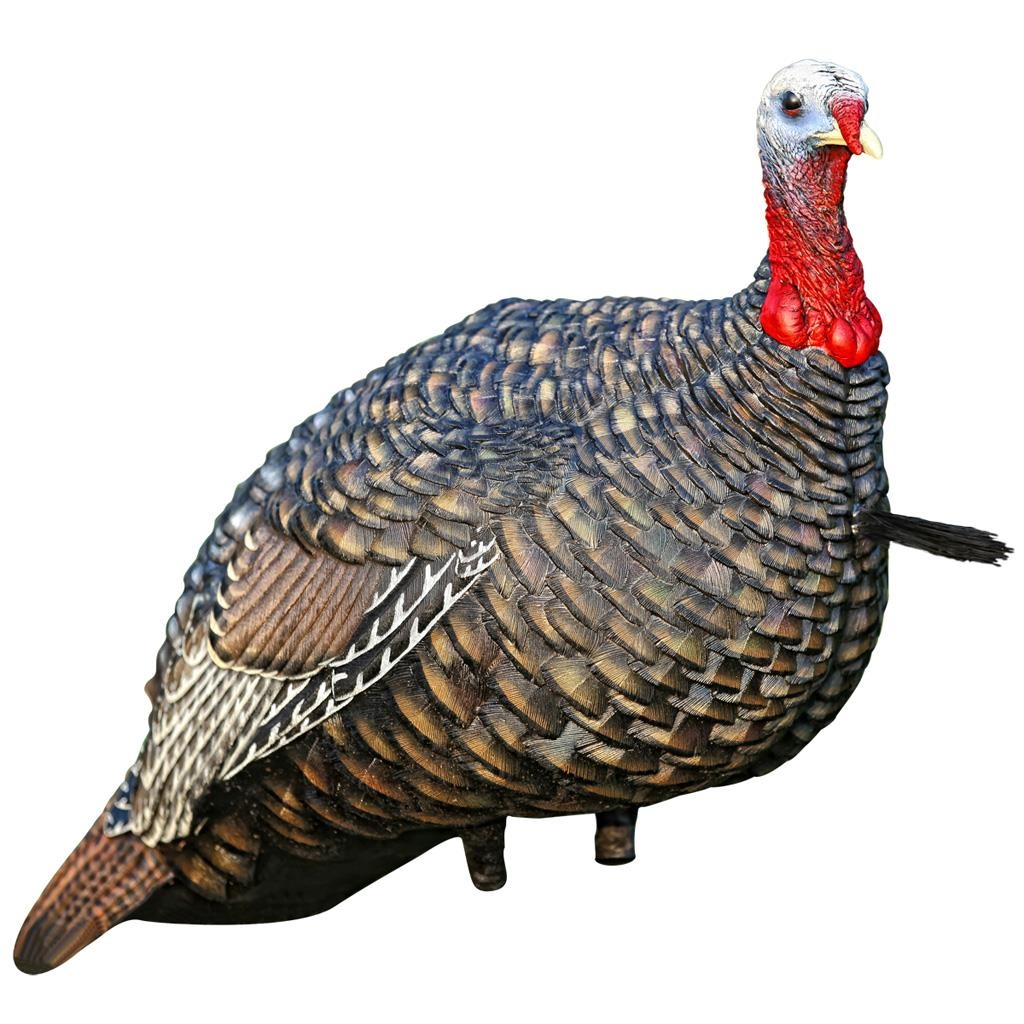
Avian X Quarter Strut Jake Turkey Decoy
Lifelike Collapsible Decoy with incredible detail and no-flake paint. Made from Dura-Rubber for years of use without creasing or denting. One piece folding stake gives the decoy realistic movement without spinning. Quarter strut Jake displays a non-aggressive pose that will bring in both dominate and subdominant gobblers. Includes carry bag, stake, and Zink turkey hunting DVD. Lifelike decoy Incredible detail No-flake paint Will not crease or dent Non-aggressive jake
Brand: Avian X
Category: Sporting Goods > Outdoor Recreation > Hunting & Shooting > Hunting > Wildlife Attractants > Hunting & Wildlife Decoys